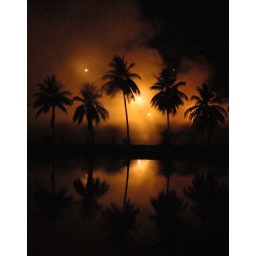
Behind the coconut trees is water vapour from a cooling of a Sugar Factory. The vapour is lighted by Sodium vapour lamps.